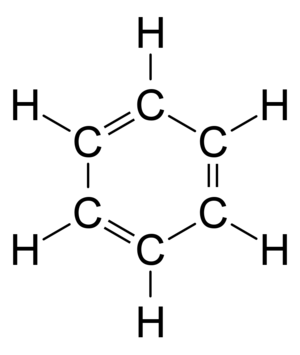
Benzen / Struktur
Simplificeret struktur
Den kemiske forbindelse benzen er en farveløs, brændbar aromatisk kulbrinte, der beviseligt er kræftfremkaldende. Stoffet kan fremstilles ved reduktion af visse kulstofforbindelser eller ud fra olie. Det bruges ved syntetisk fremstilling af stoffer som visse lægemidler, plastic, benzin, kunstgummi, napalm og farvestoffer, enten som reaktant eller som opløsningsmiddel.